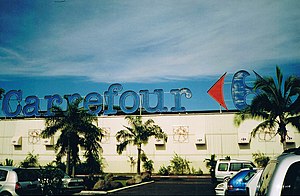
Carrefour
Carrefour i Punaauia, Tahiti
Carrefour er en fransk lavprisvarehuskæde, der indgår i Groupe Carrefour-koncernen. Carrefour findes primært i Europa men også i Sydamerika, Oceanien og i Asien. Ved udgangen af 2009 havde Carrefour-kæden i alt 1.395 lavprisvarehuse, som var fordelt over hele verden. Flest Carrefour-lavprisvarehuse er der i Frankrig, Kina, Spanien og Brasilien.